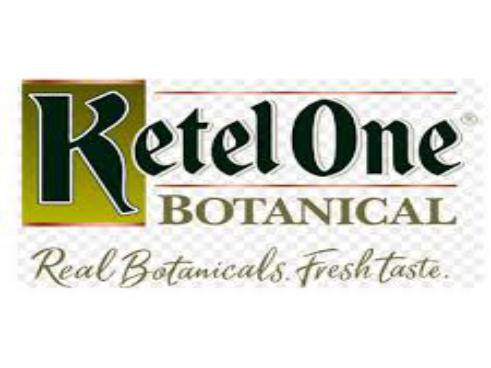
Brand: Ketel One
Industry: Food